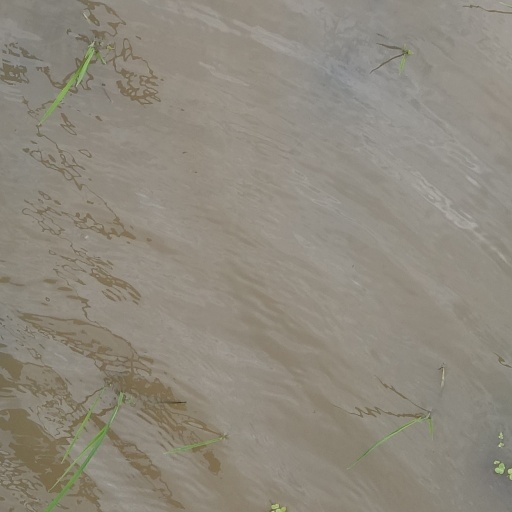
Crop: rice